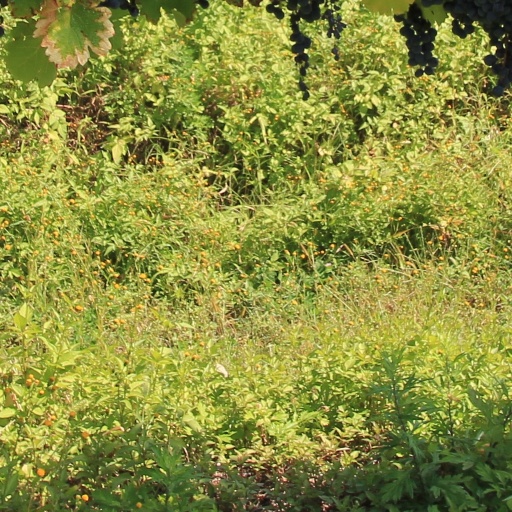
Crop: grape